Joseph Kiselewski

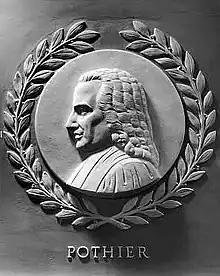
Robert Joseph Pothier, one of four marble reliefs sculpted by Kiselewski in 1950 and installed in the U.S. House of Representatives.

For the Netherlands American Cemetery in Margraten Kiselwski designed "Peace" or the "Mourning Woman" of a mother remembering her son. Kiselewski designed a statue of Harold Stirling Vanderbilt, which is located on the campus of Vanderbilt University in Nashville, Tennessee.